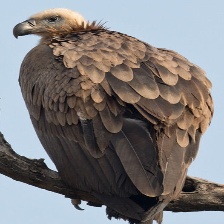
Species: INDIAN VULTURE
Scientific name: GYPS INDICUS
ImageNet parent category: vulture